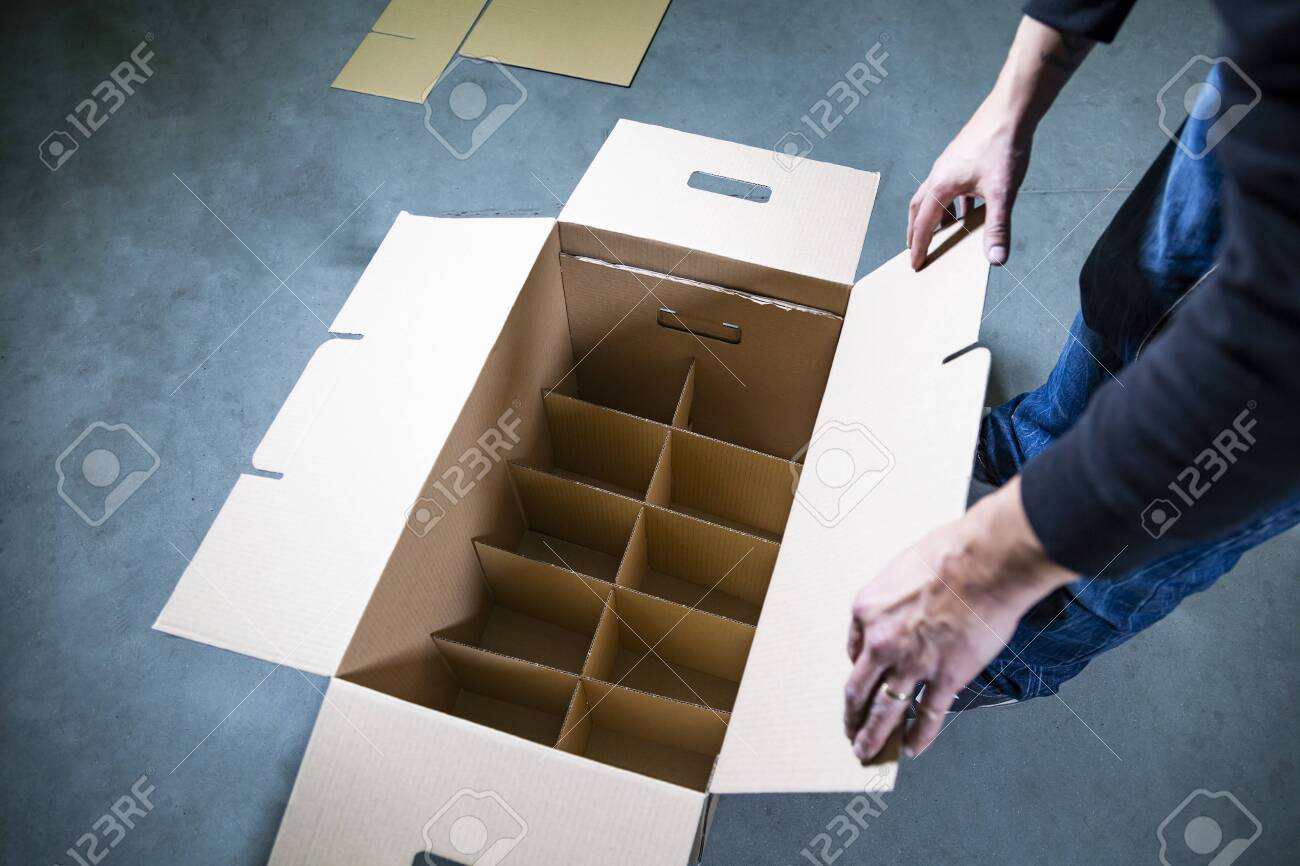
Label: cardboard